Spacecraft propulsion

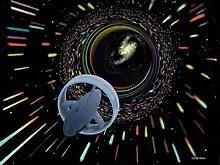
Artist's conception of a warp drive design

Sustainable Propulsion technologies, such as solar cells and electric propulsion systems powered by renewable energy, are gaining attention for their potential to provide solutions for space travel, whilst aiming for more efficient energy sources and lesser harmful emissions. However, those technologies may be limited in terms of thrust and scalability.